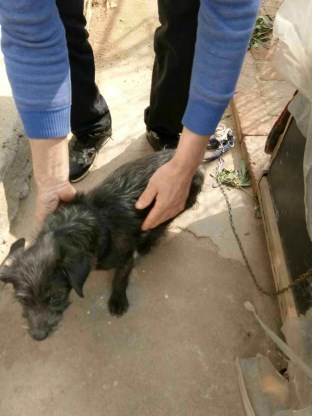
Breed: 3336-n000121-chinese_rural_dog